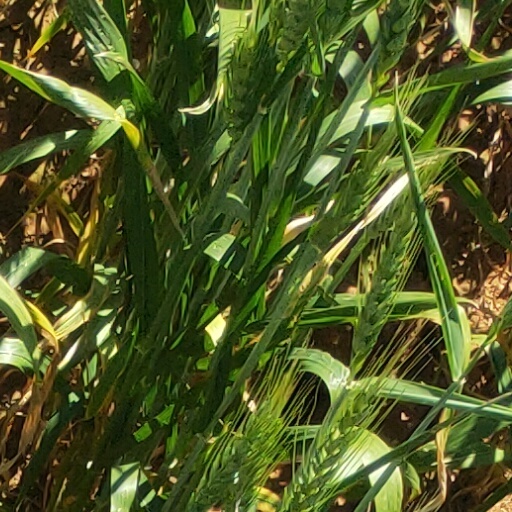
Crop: wheat